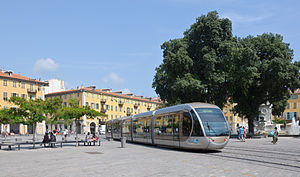
Tramway de Nice
Sporvogn i Nice
Tramway de Nice er et sporvognsnet i Nice i Frankrig, drevet af selskabet ST2N som en del af det offentlige transportnet Ligne d'Azur. Sporvognsnettet består foreløbig kun af 1 linje, som blev indviet den 24. november 2007.